The Fashion in Shrouds

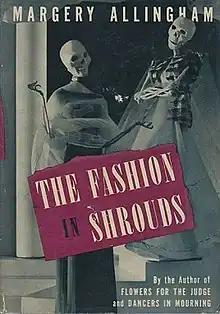
First edition (US)

The Fashion in Shrouds is a crime novel by English writer Margery Allingham. It was originally published in 1938 in the United Kingdom by Heinemann, London and in the United States by Doubleday, New York. It is the tenth novel in the Albert Campion series.